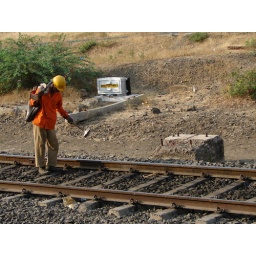
the orange of his shirt stands out against a drab background